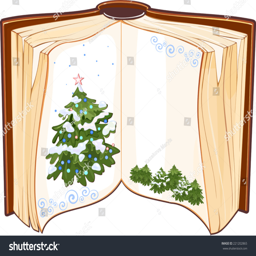
open book with a christmas tree